Mount Sinai Phillips School of Nursing (PSON)

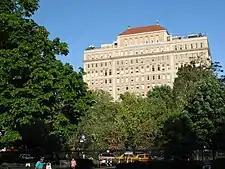
Beth Israel Medical Center as seen from Stuyvesant Square

Beth Israel Hospital —Hebrew for "House of Israel"— was founded on May 28, 1890 (closed 2025). At a time when most of the city's hospitals would not treat newly-arrived immigrants, 40 immigrant Orthodox Jews opened a small clinic and emergency room at 206 Broadway. The school was established in 1902 to train nurses for the nascent Beth Israel Hospital. As the demand for services at the hospital grew, the recruitment of nurses became a necessity. The school reflected a historical national movement toward nurses providing services at hospitals while they were in training.